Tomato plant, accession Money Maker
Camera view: vertical (180 deg); turntable rotation: 330 degrees
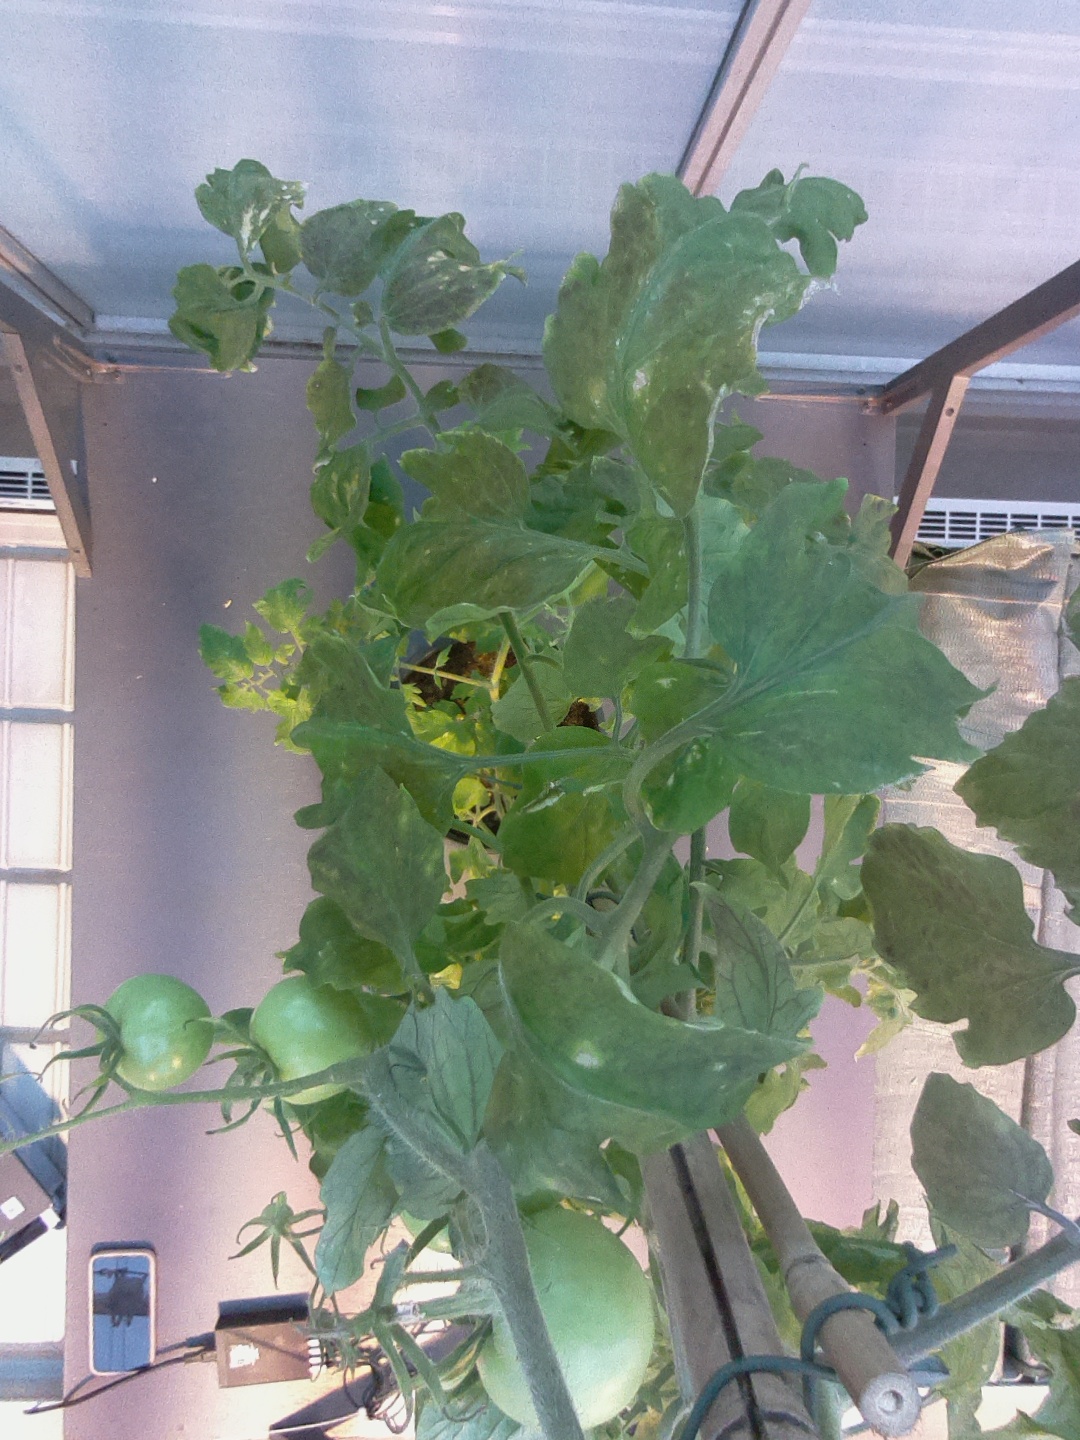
BBCH growth stage 77: 70%-80% of final fruit size